Battle of Cádiz (1702)

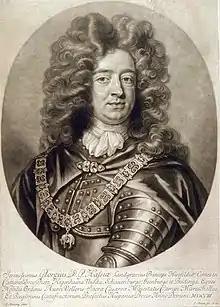
Prince George of Hesse-Darmstadt (1670–1705) accompanied the fleet in the interests of Austria.

Prince George, in his ship the "Adventure", had joined the fleet at Cape St. Vincent. Both the Prince and Paul Methuen (who had also joined the expedition), reported to Rooke that Cádiz was poorly defended, but the admiral's own intelligence, received from captured fisherman, suggested that a powerful garrison of Spanish regulars had already strengthened the city. Allied doubts about the real strength opposing them were exacerbated by the Spanish stratagem of lighting extensive fires along the heights. Therefore, after the Allied fleet anchored off Cádiz on 23 August, three days were spent in futile discussions before any decision was reached.